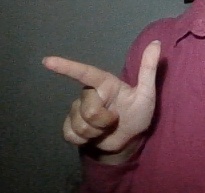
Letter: yaa